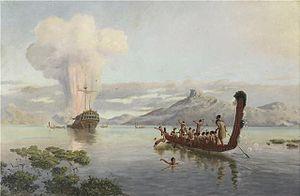
Le massacre du Boyd a eu lieu en décembre 1809 lorsque des Māoris, habitants du port de Whangaroa dans le nord de la Nouvelle-Zélande, ont tué et mangé entre 66 et 70 Européens. Il s'agit du plus grand nombre d'Européens tués par des Māoris au cours du même événement, en Nouvelle-Zélande. L'incident est également l'un des exemples les plus sanglants de cannibalisme jamais enregistrés. Le massacre aurait été perpétré en vengeance des coups de fouet donnés à un jeune chef des Māoris par l'équipage du voilier Boyd.